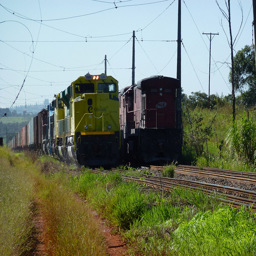
Two trains traveling side by side down the tracks
The two trains are moving in opposite directions on the tracks.
Two trains on parallel tracks running through grass.
Two freight trains next to each other on the tracks
Two trains sitting side by side on the tracks.